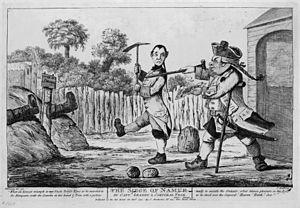
Laurence Sterne est un écrivain et membre du clergé britannique. Ses œuvres les plus célèbres sont Vie et Opinions de Tristram Shandy, gentilhomme, et le Voyage sentimental à travers la France et l'Italie. Sterne a également publié des sermons, écrit des mémoires et pris part à la vie politique locale. Il meurt à Londres après avoir lutté contre la tuberculose qui mina les dernières années de sa vie.